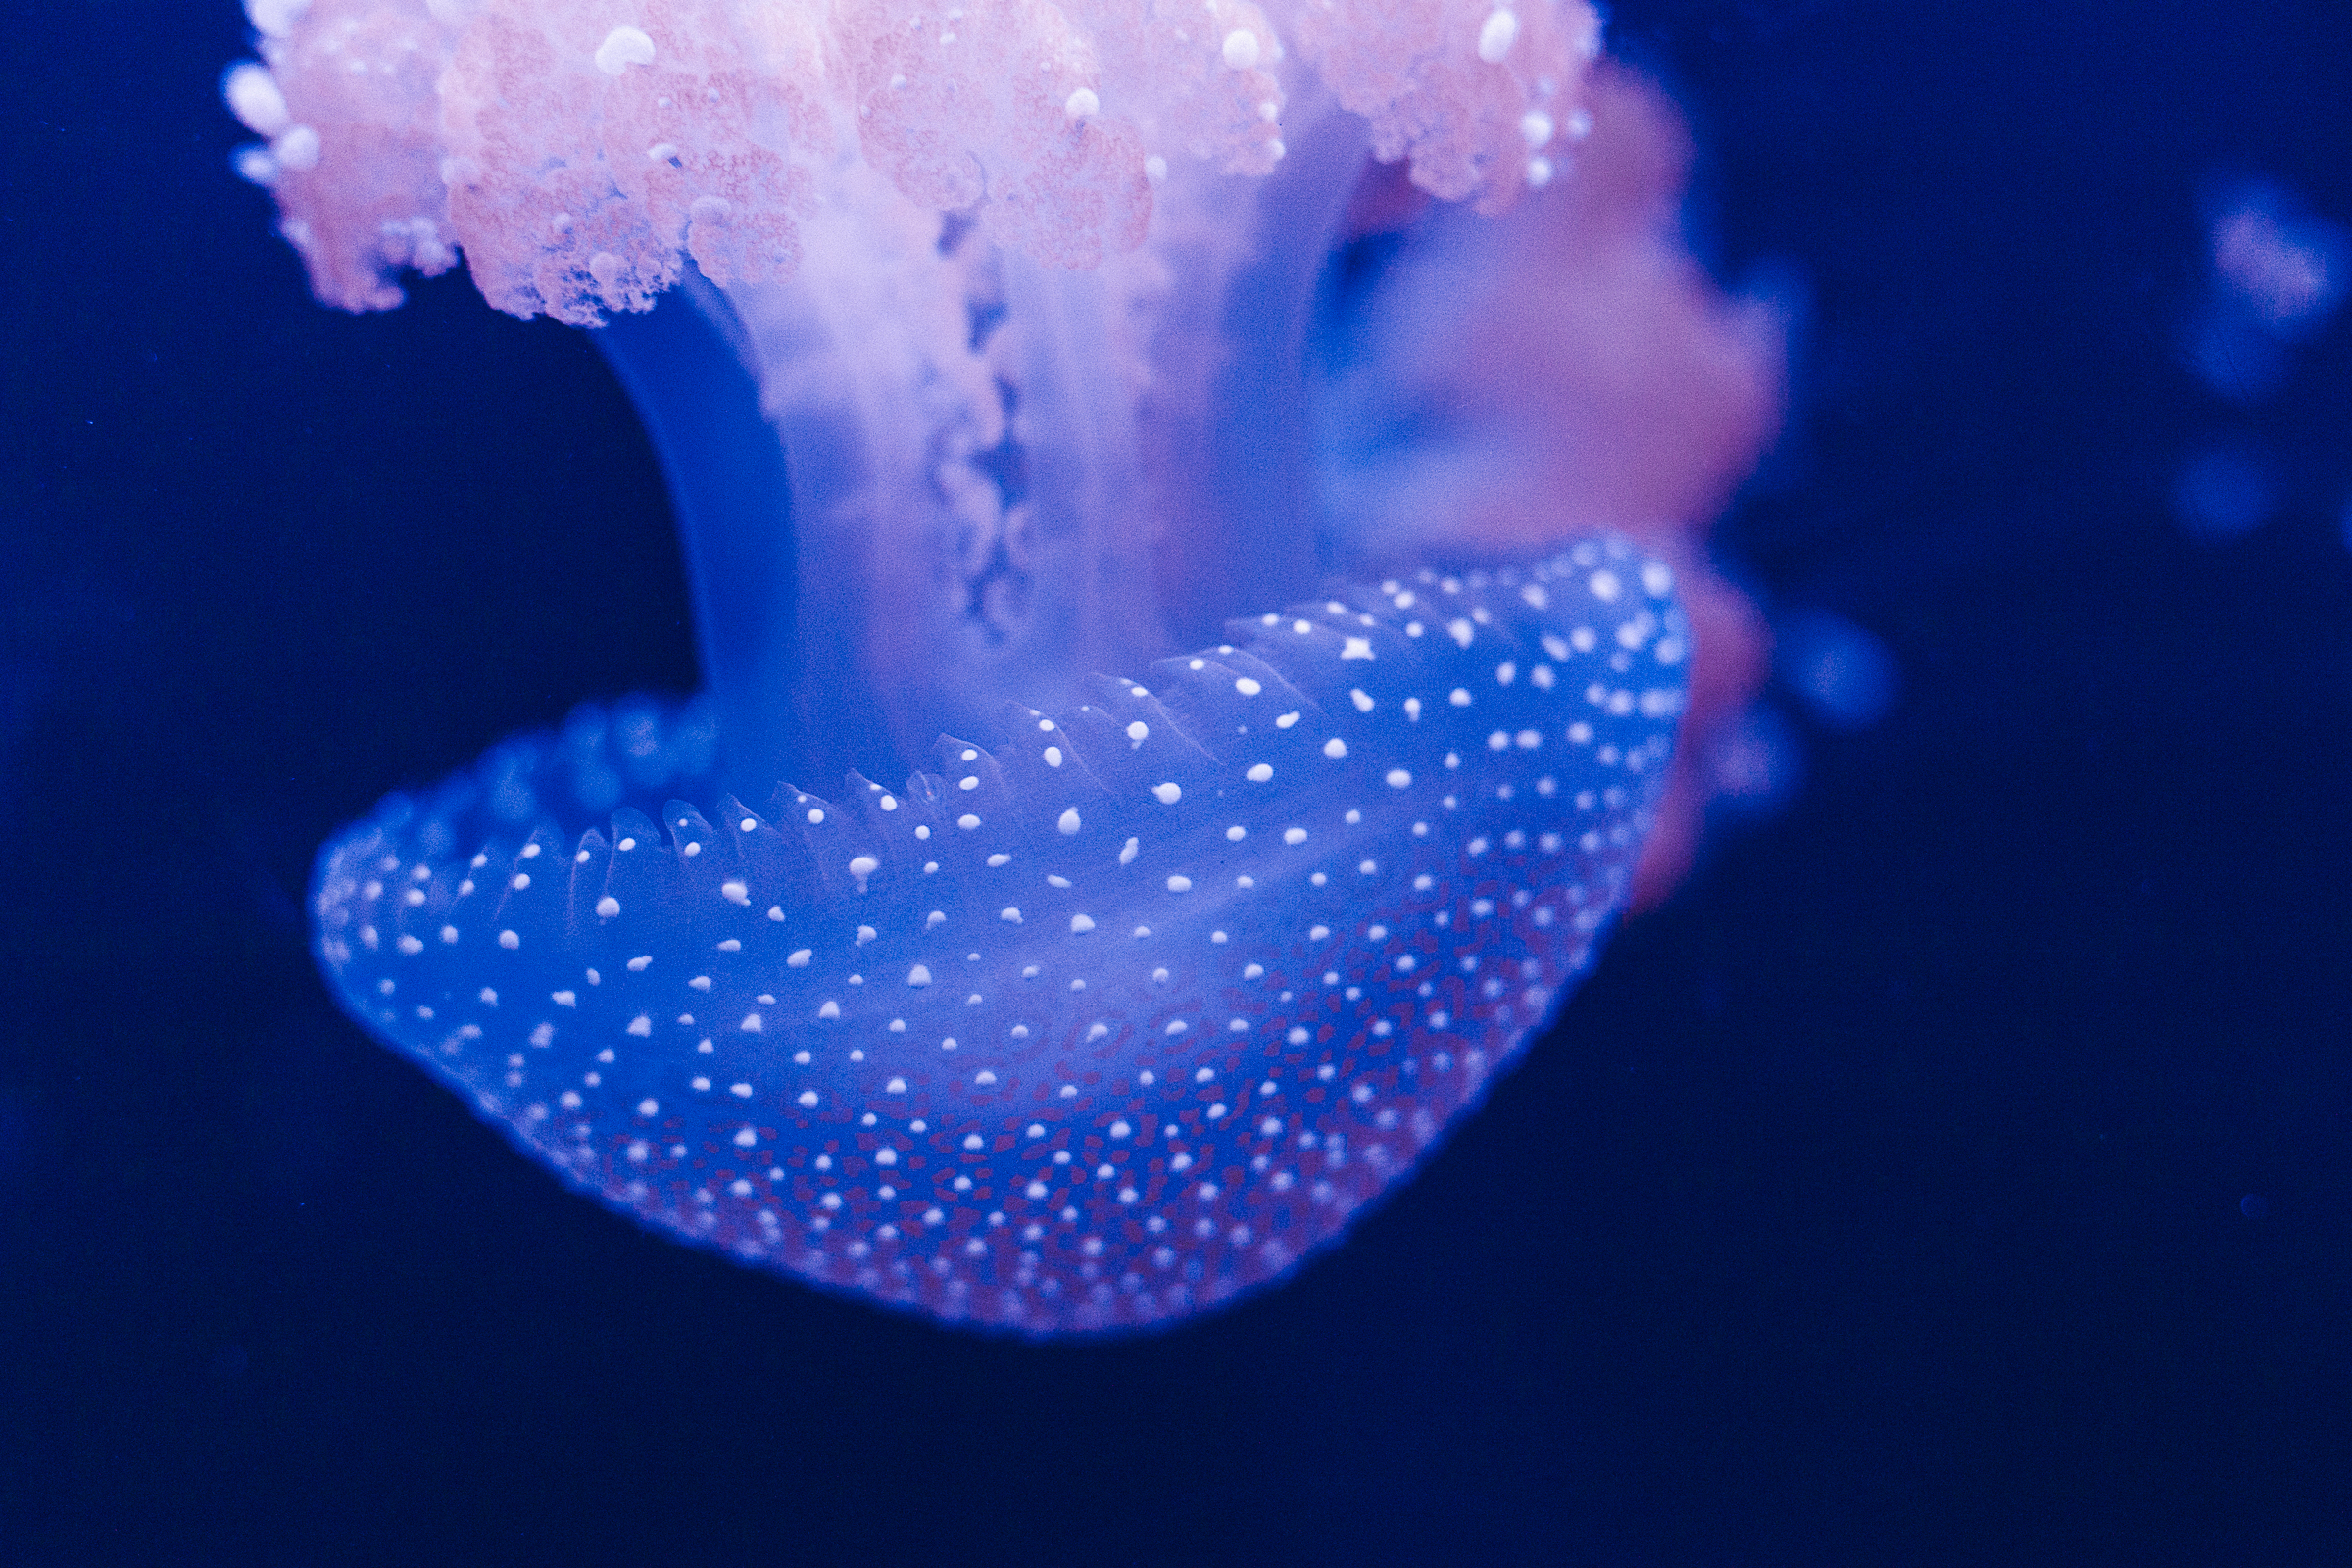
underwater, biology, jellyfish, blue, coral, invertebrate, reef, cnidaria, macro photography, organism, marine biology, marine invertebrates